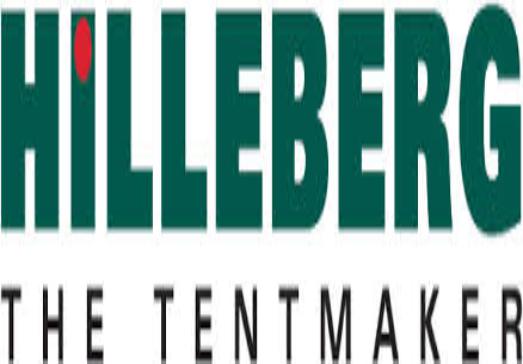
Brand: Hilleberg
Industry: Clothes